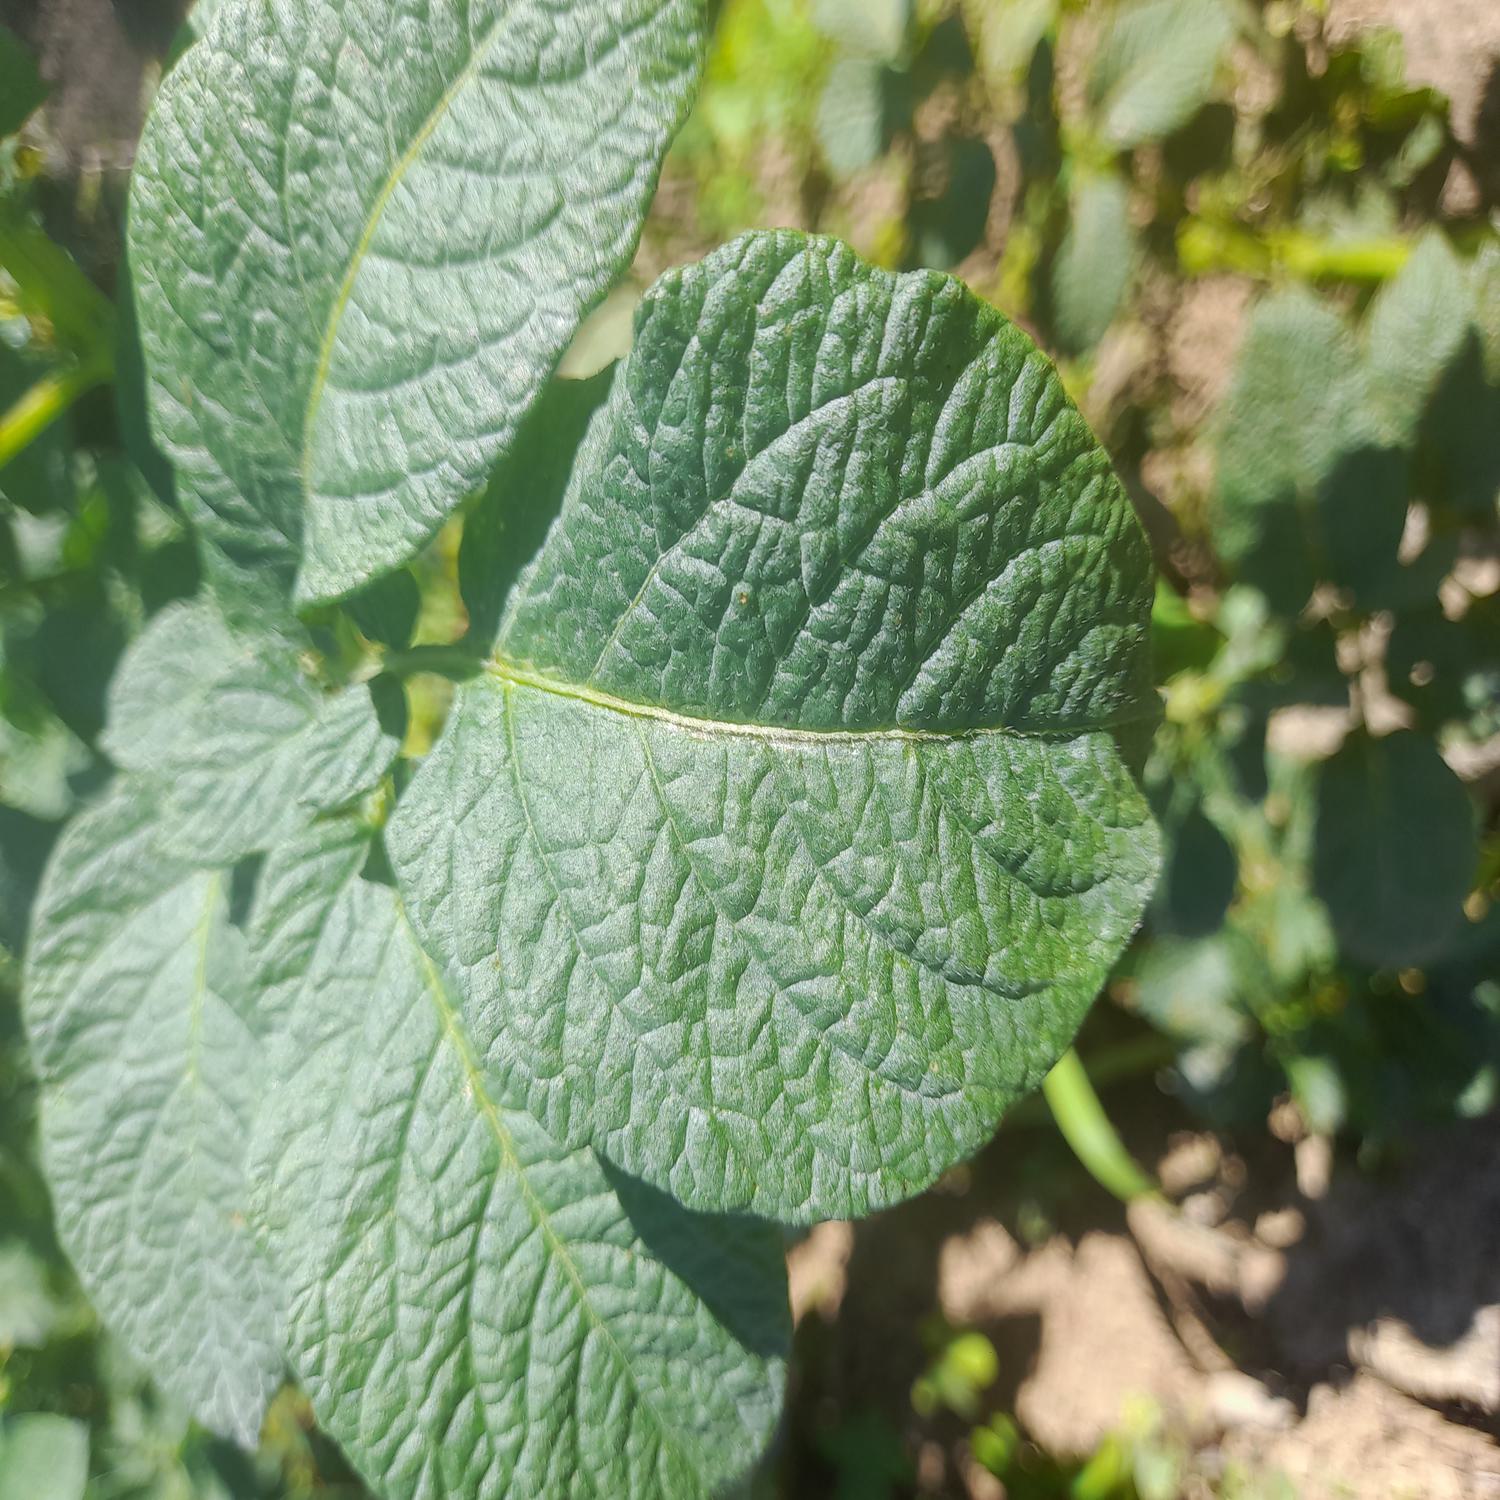
Label: Healthy